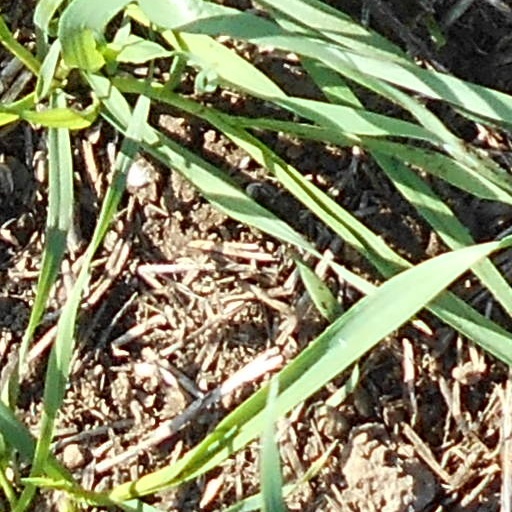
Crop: wheat